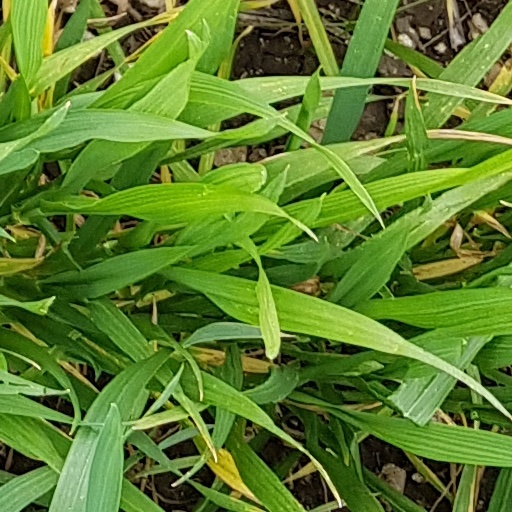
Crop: wheat